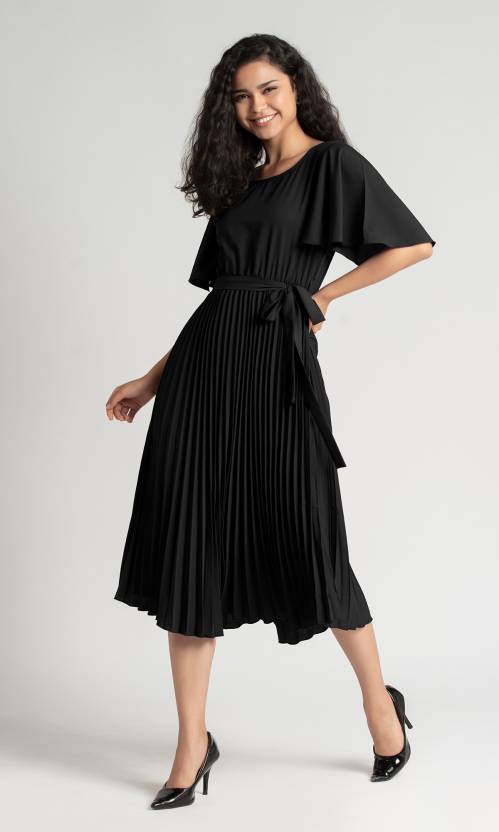
Product: Women Pleated Black Dress
Price: ₹329
Colors: Black
Pattern: Solid
Description: AASK brings to you this beautiful knee length dress for women which is made from polystear fabric . This kurti has been designed keeping in mind the latest trends in contemporary casual fashion The dress features a beautiful flair and has a beautiful pattern around the outfit. . This gives the garment a contemporary look and feel. Pair this kurti with a pair of stylish heels and a matching clutch for a complete casual look for a casual event, a party or an evening with friends.High Quality Material: 100% Polyester, Fabric has no stretch , Super Soft and Comfortable.Model Height: 173cm, she wear Size S. Please refer to the last image or the size measurement below before ordering. Thanks For Understanding. if you have any question, Please contact as any time.Thanks!
Other details: Made by Material: 100% Polyester, Fabric has no stretch. Hand Wash Only Do Not Tumble Dry,Hang Dry (Recommend Hand Wash In Cold Water For Lasting Wear, The Fabric Is Great And Definitely Not Too Thin Or See-through At All. The Tie Waist Makes It Flattering For Any Figure. Fashion, Elegant, Plain, Round Neck, A Line, Belted, Pleated, Short Sleeve, Flounce Sleeve dress for girls dress for women tops for women latest design top for women stylish western gown for women latest design 2021 suits for women latest design dresses for woman kurta for women latest long frocks for women kurti with pant maxi dress women tops tops for women under 500 girls dress crop top for girls party dress for women